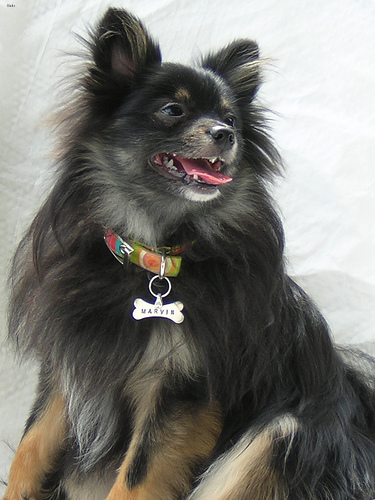
Breed: pomeranian